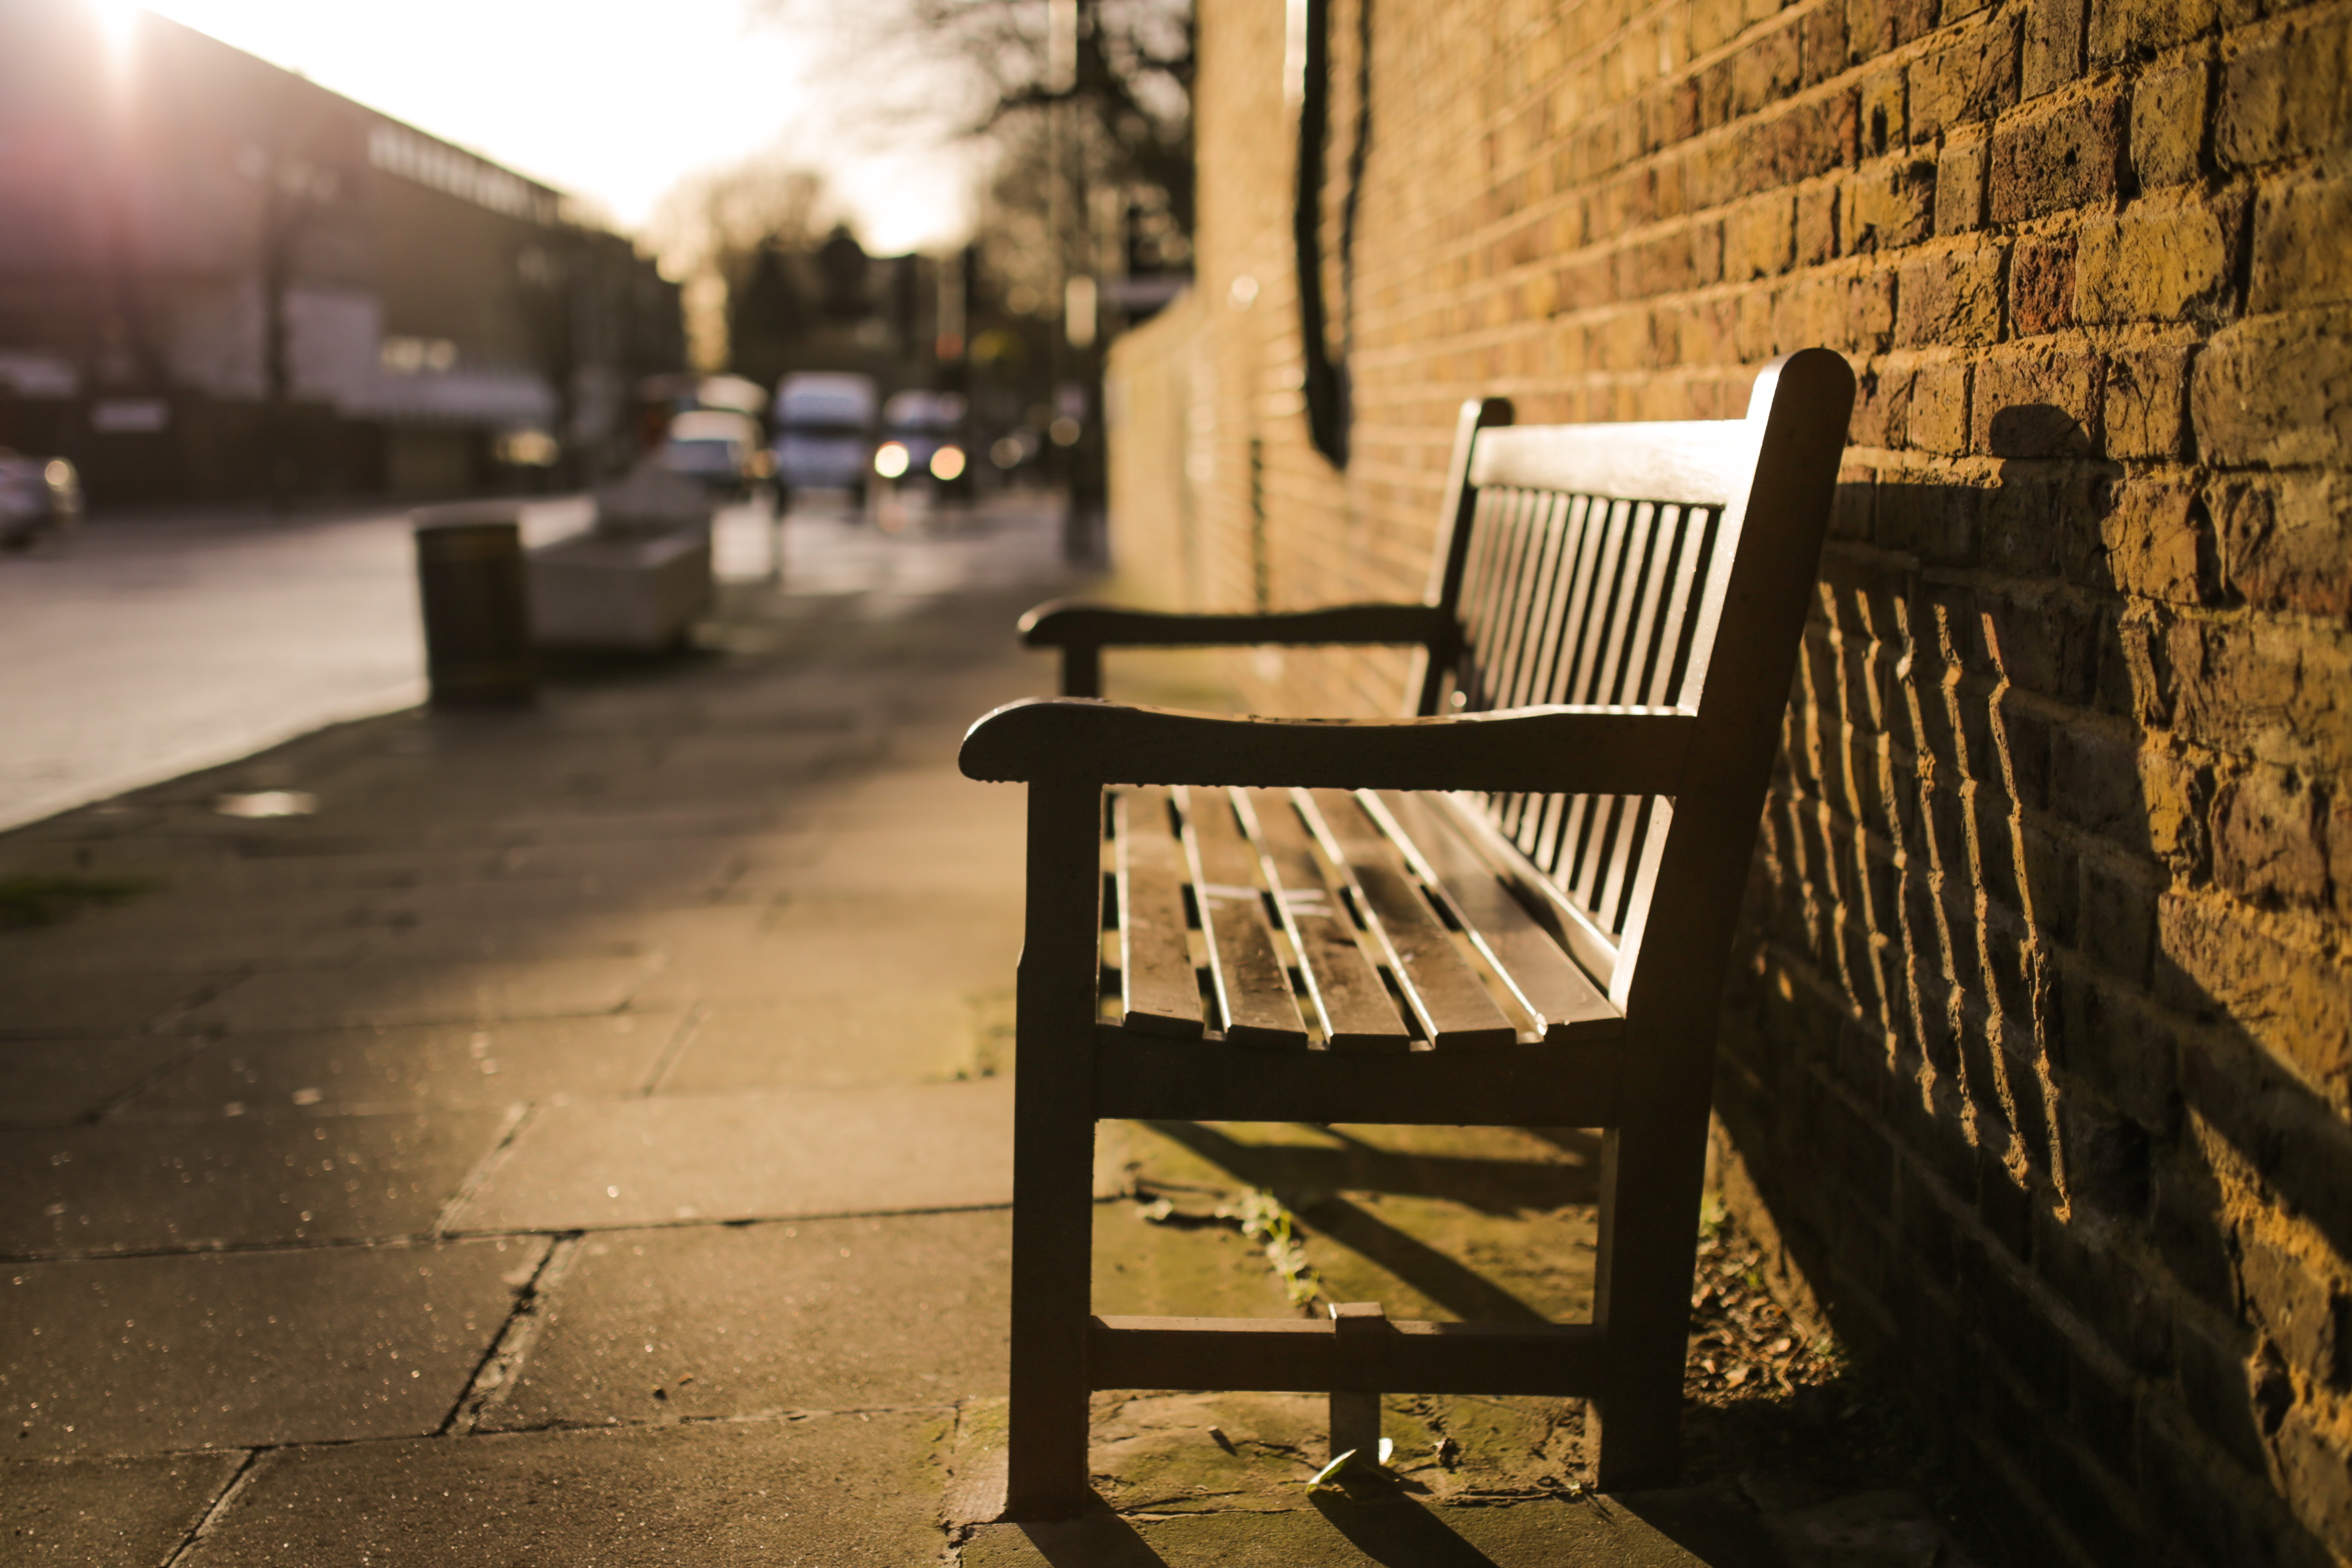
wood, road, bench, street, chair, seat, alley, urban, furniture, lighting